Tisander

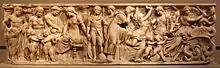
Sarcophogus depicting the story of Medea, Jason, Alcimenes and Tisander

In Greek mythology, Tisander (Ancient Greek: Τίσανδρος) or Tisandrus (Ancient Greek: Τίσανδρον) was a son of Jason and the Colchian sorceress Medea, the daughter of King Aeëtes, and the younger brother of Alcimenes and Thessalus.